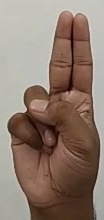
ASL sign: U